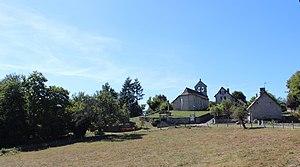
Panorama du village.
Gros-Chastang est une commune française située dans le département de la Corrèze, en région Nouvelle-Aquitaine.